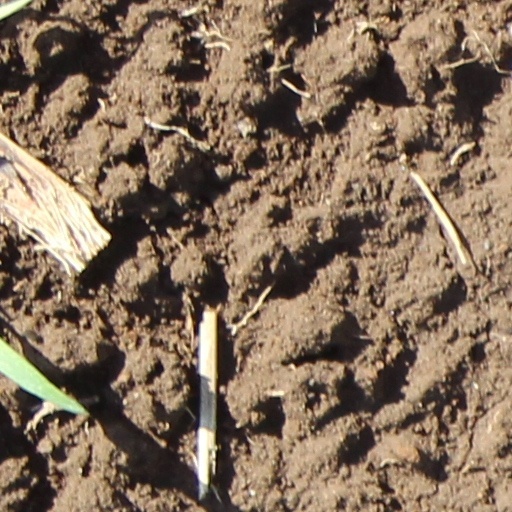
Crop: wheat